North American AJ Savage

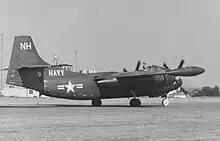
AJ-2 Savage of VC-7 from NAS Port Lyautey, Morocco, at Blackbushe Airport, in September 1955

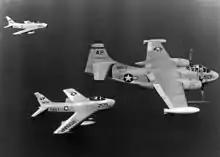
An AJ-2 refuels FJ-3M Fury fighter aircraft in 1958

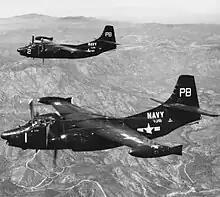
Two AJ-2Ps of VAP-61 in 1953

When first deployed, the AJ-1 was too large and heavy to be used by any American aircraft carrier except for the . The modernized carriers with reinforced decks and the very large could also handle the Savage. The aircraft was not popular aboard ship as "it was so big and cumbersome that it complicated any other flight operations the ship was required to conduct." One problem was that the wings had to be folded one at a time by a crewman on top of the fuselage with a portable hydraulic pump, a time-consuming process, so that the bomber could be moved out of the way to allow other aircraft to land or take off. One pilot reported that the AJ-1 was "a dream to fly and handled like a fighter", when everything was working properly. The aircraft, however, was not very reliable, possibly because it was rushed into production before all the problems could be ironed out.